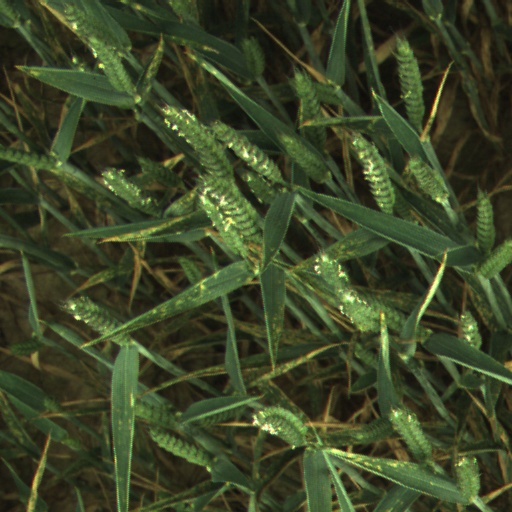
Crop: wheat